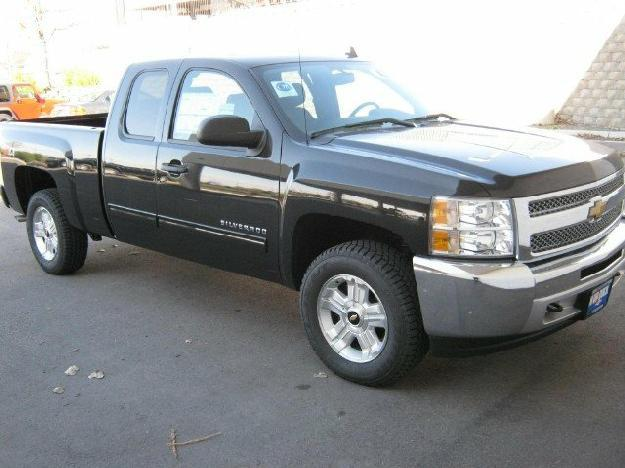
Car model: 2012 Chevrolet Silverado 1500 Extended Cab